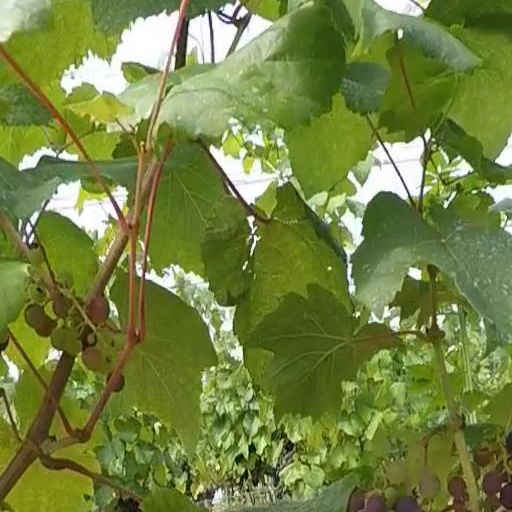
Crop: grape